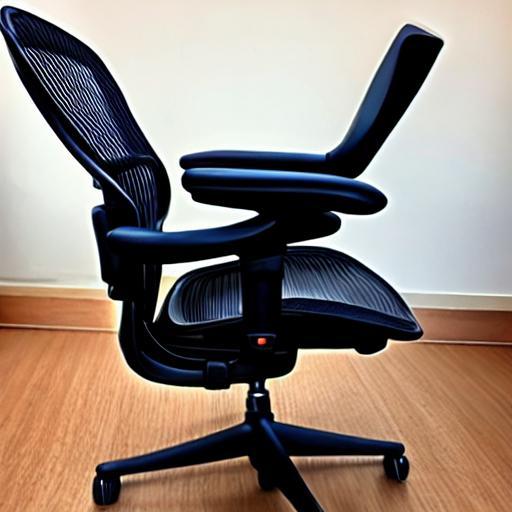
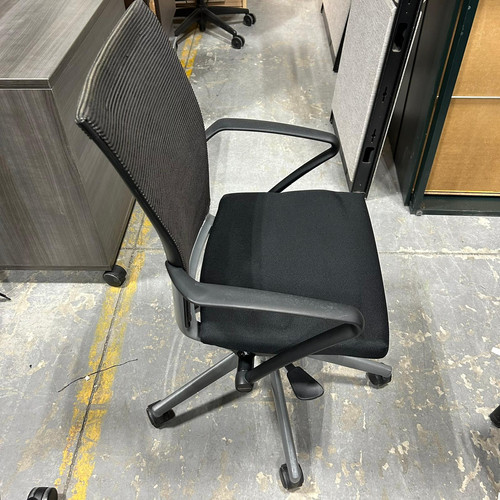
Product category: items_chair
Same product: no